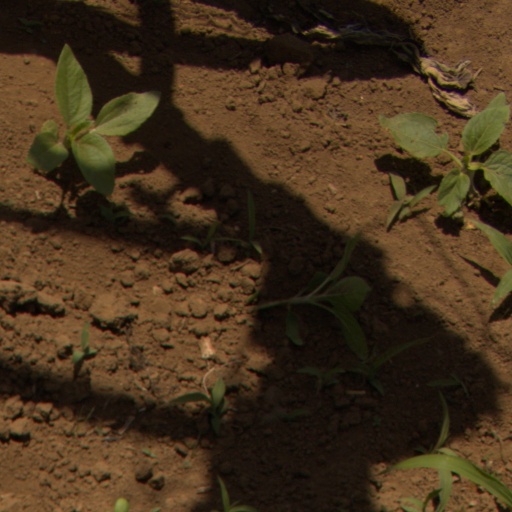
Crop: Jerusalem artichoke